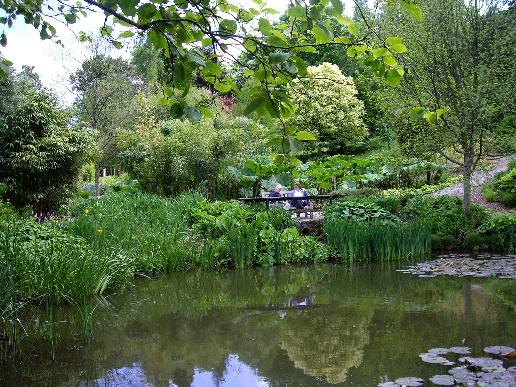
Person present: No